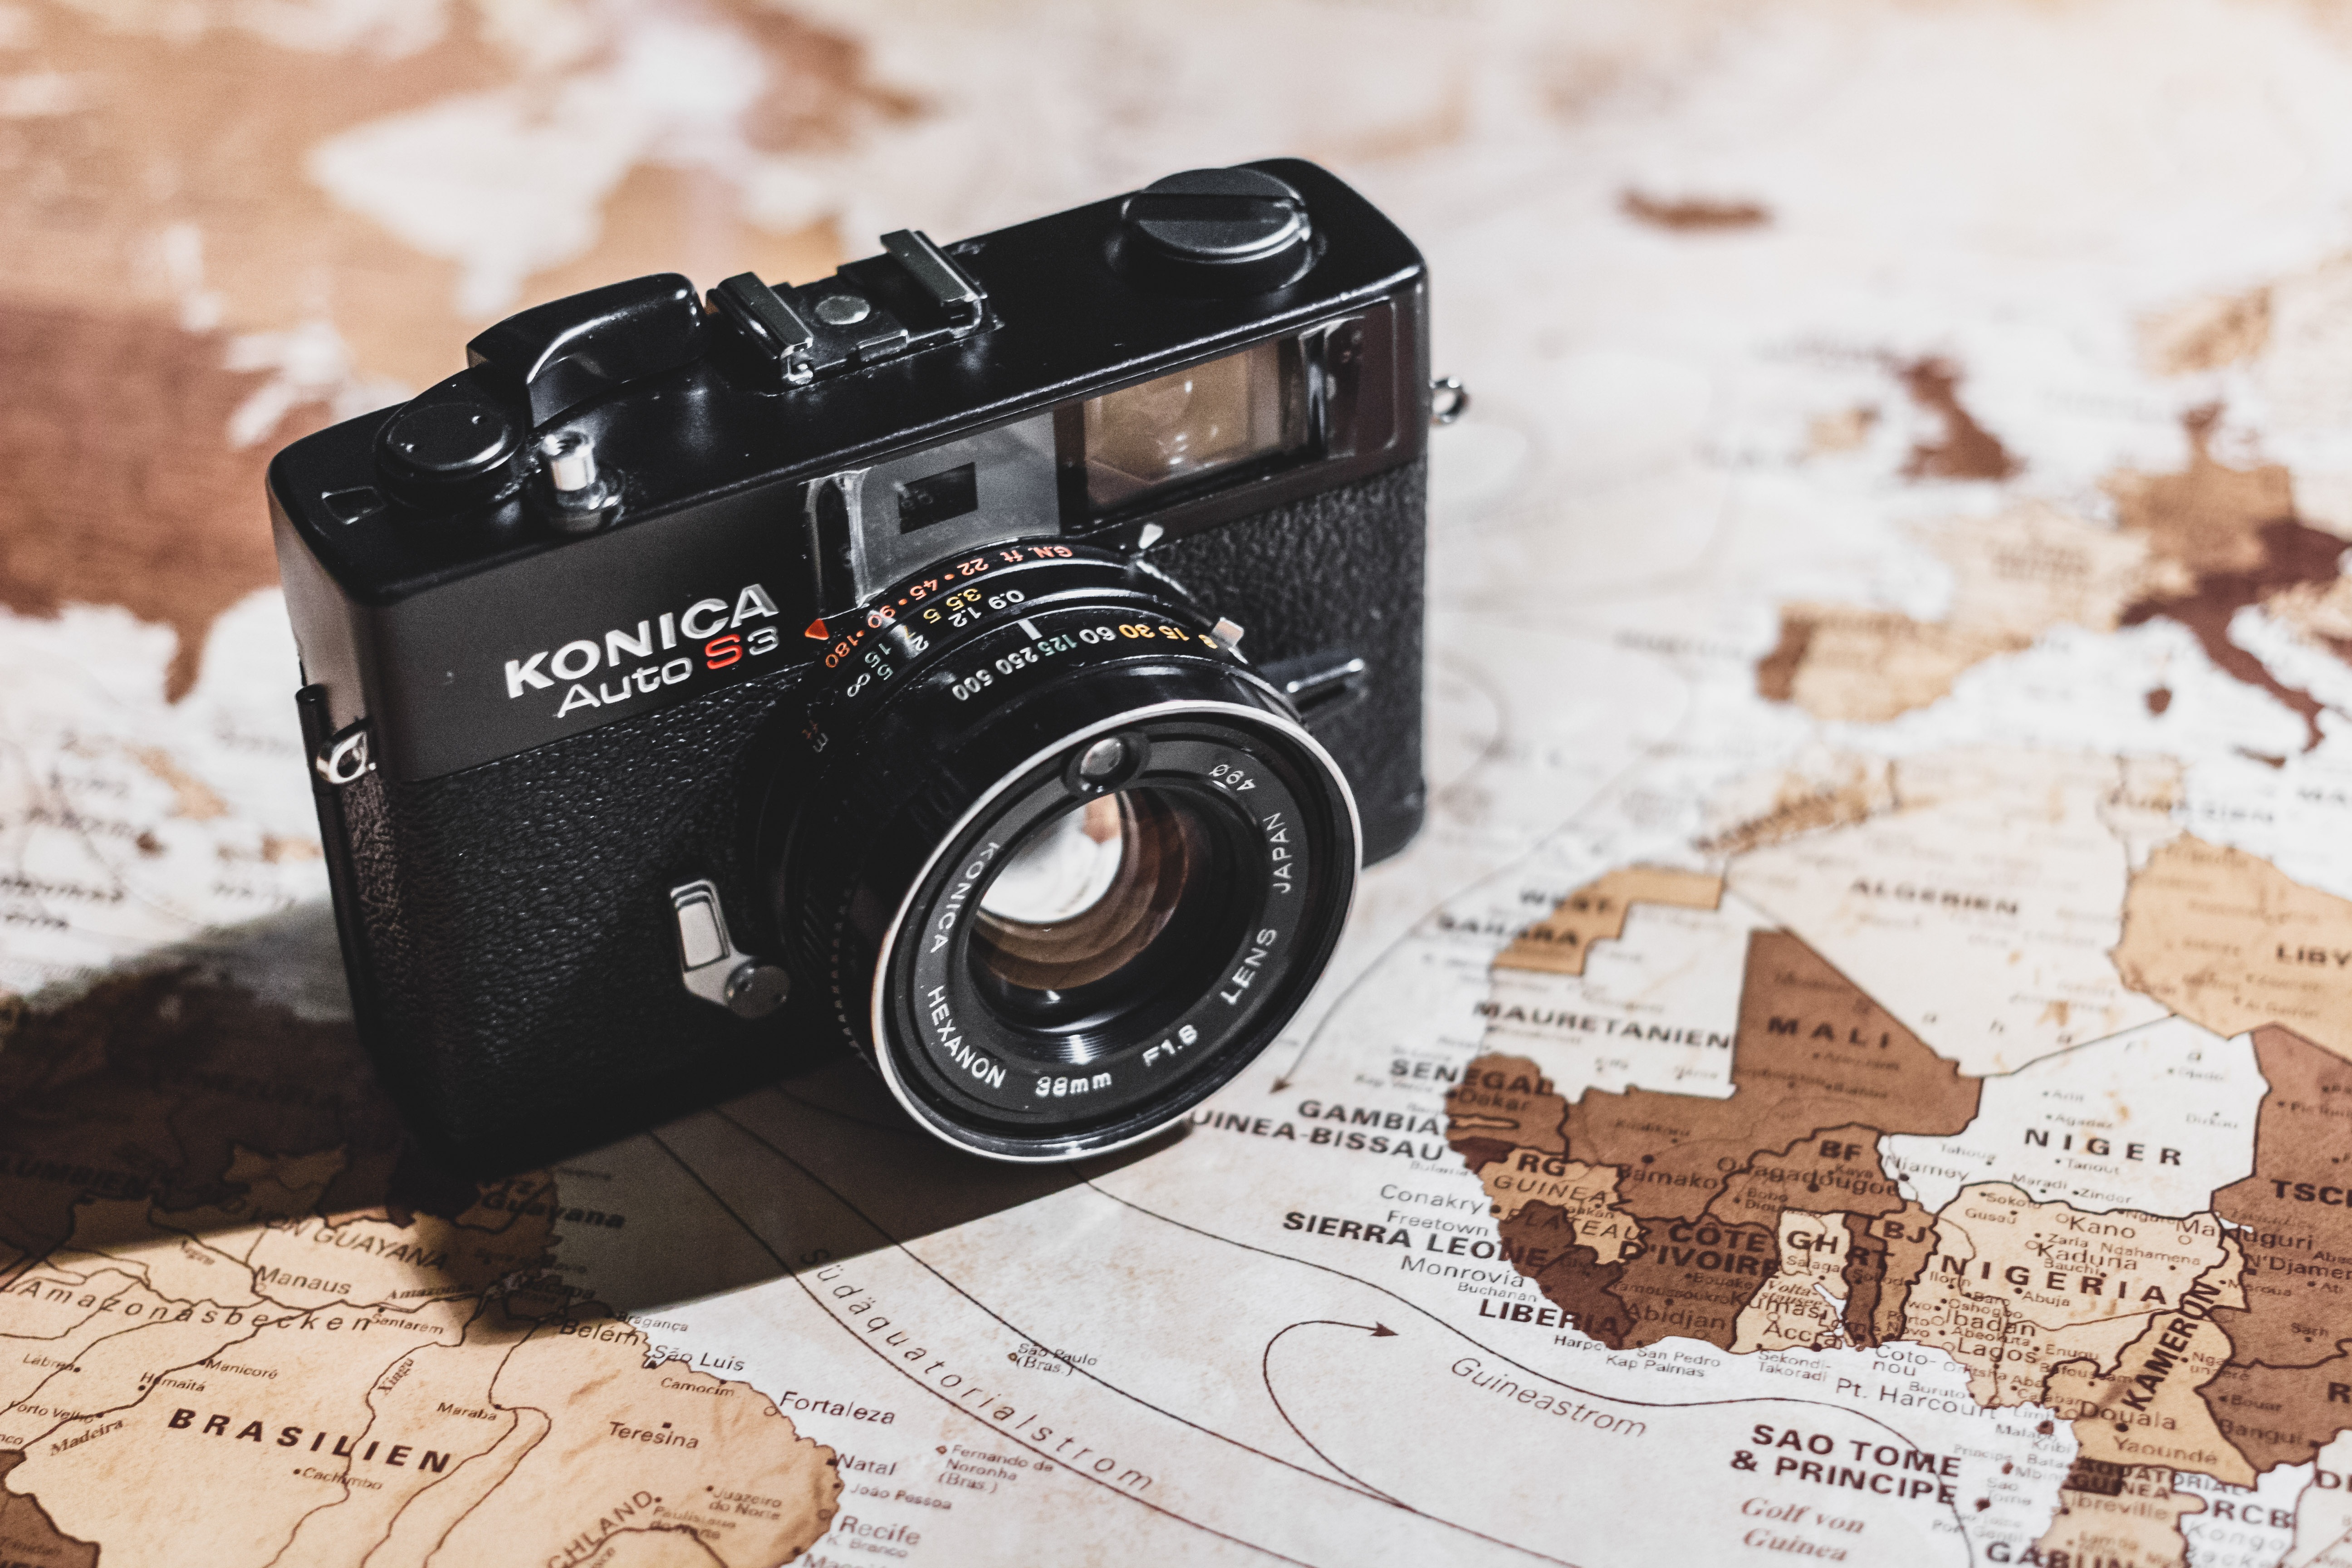
wood, technology, camera, photography, antique, retro, old, isolated, travel, lens, equipment, ancient, nostalgia, business, map, brand, reflex camera, sepia, art, indoors, digital camera, creativity, design, photograph, classic, obsolete, digital slr, single lens reflex camera, cameras optics